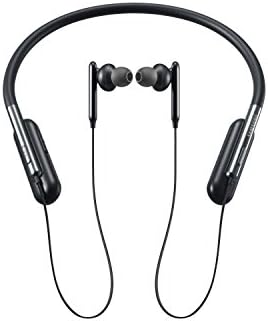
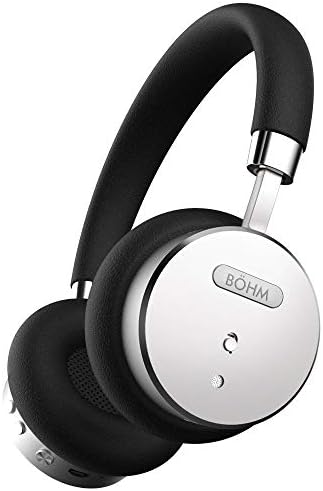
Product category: headphones
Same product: no